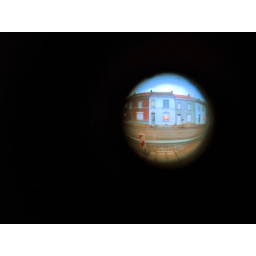
My street in restoration: Looking through the eye of the door